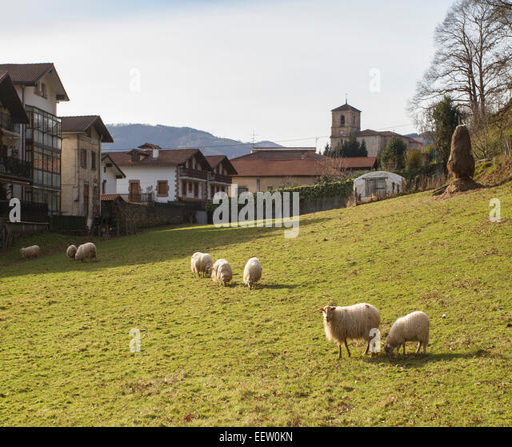
ships in a field of village